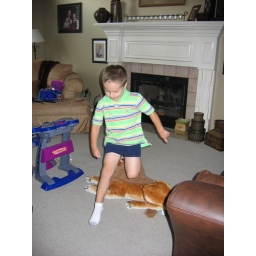
Chandler in green Polo shirt NLR